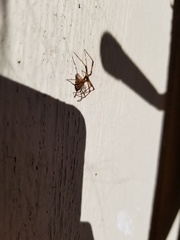
Species: Lactrodectus_hesperus